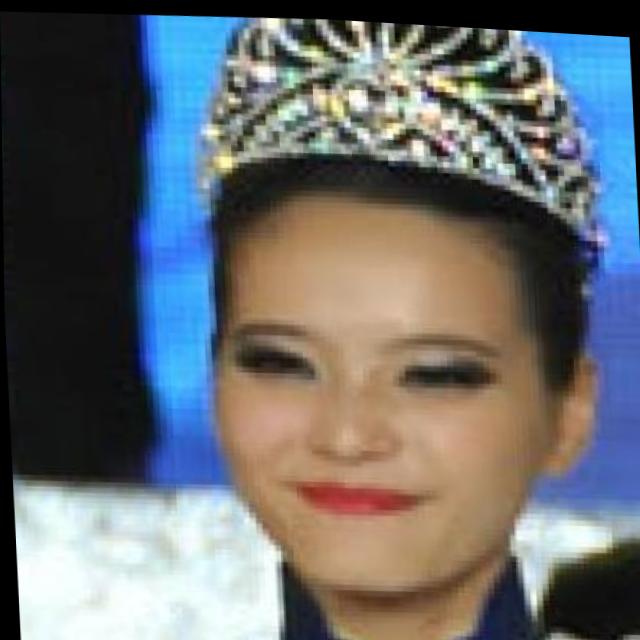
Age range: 21-44